Cinema of Senegal

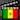
Film icon for Senegal

The cinema of Senegal (French: "Cinéma du Sénégal") is a relatively small film industry which experienced its prime from the 1960s through to the early 1980s, before undergoing a stark decline since the late 1990s until its gradual revival from the 2010s onwards. Senegal is one of the capitals of African cinema and an important places of African film production after its independence from France in 1960.